Beed

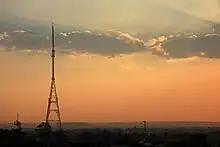
Radio transmission tower of Akashwani Beed from the eastern hills

More than a dozen Marathi and two Urdu dailys are published from the city. Beed Reporter (newspaper), Champavati Patra, Lok Prashna, Lokasha, Parshv Bhumi and Zunjar Neta are major Marathi dailies.alhilal times one and only Urdu news paper daily published Local and regional news, crime stories and articles on local issues and politics are common features of the dailies. Marathi, Urdu, Hindi and English dailies including national dailies publishing from different cities of India also have consumers in city. No magazines are published in the city, but all the major national magazines do have readers.